Iowa Wing Civil Air Patrol

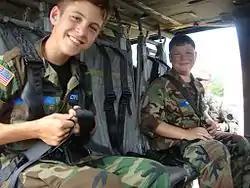
Civil Air Patrol members frequently have the opportunity to visit Air Force facilities and experience flights in the service branch's planes and helicopters.

Charter numbers were not assigned to squadrons in CAP until 1955. Prior to 1955, units used numbers based on Region, Wing, and Group. Iowa was the second Wing under the seventh Region. Groups were the third number and squadrons were assigned a number after the hyphen. Flights did not receive their own unit numbers. Instead, flights acted as detachments of squadrons who held unit numbers. Squadrons sometimes moved locations without changing their unit number. Other times, unit numbers were reused following a previous unit with the same squadron number being deactivated. Some of these units may have continued under different names after being assigned individual charter numbers after 1955.